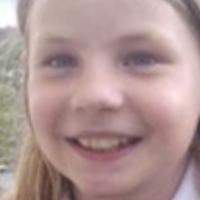
Age group: age 01-10